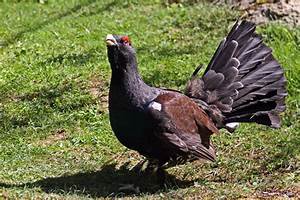
Label: chicken